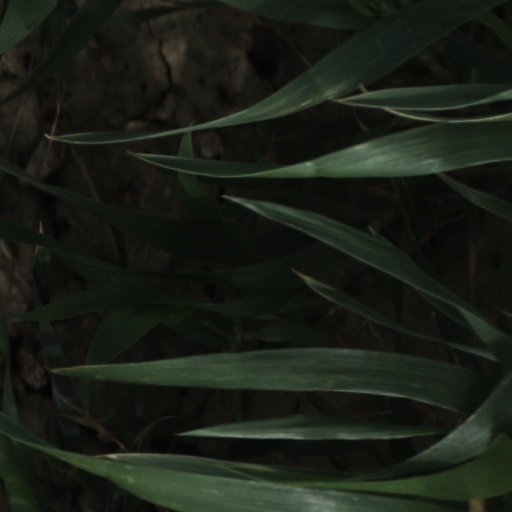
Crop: wheat